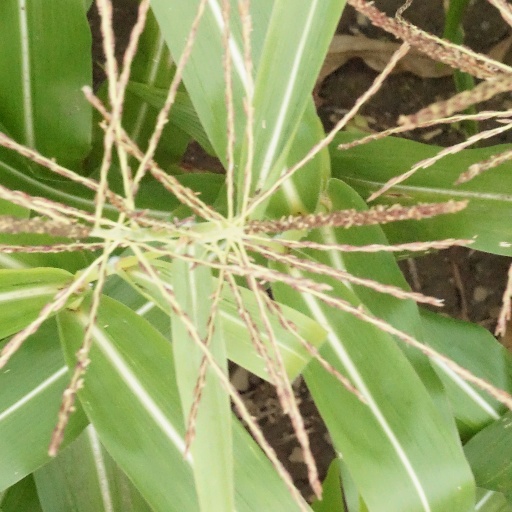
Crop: maize; corn